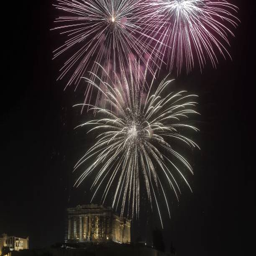
fireworks light up the sky above the ancient citadel tourist attraction .